Disporum

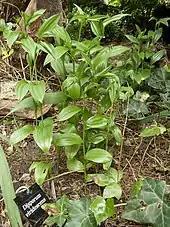
"Disporum viridescens" in cultivation in England

Disporum (commonly known as fairy bells) is a genus of about 20 species of perennial flowering plants, found in Asia from northern India to Japan, south to Indonesia and north into the Russian Far East.